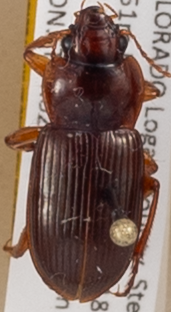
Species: Amara carinata
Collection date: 2014-06-24
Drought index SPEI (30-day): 0.71
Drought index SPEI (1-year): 0.54
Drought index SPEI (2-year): -1.01